The Black Fox

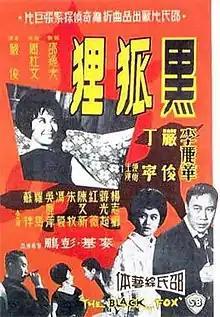

The Black Fox (黑狐狸) is a 1962 Hong Kong thriller film directed by Yan Jun. The film was produced under the Shaw Brothers banner in the Mandarin language.